James Neilson (director)

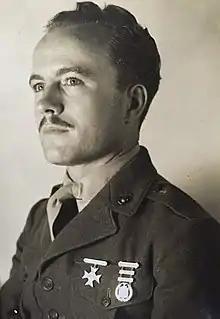
James Neilson USMC in 1943

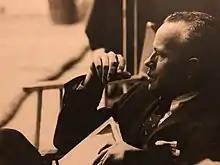
Director James Neilson in 1961

James William Neilson (October 1, 1909December 9, 1979) was an American television director, known for his stage and film direction as well as his work with "Walt Disney's Wonderful World of Color".